Reise, Reise

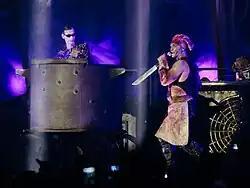
"Mein Teil" is based on the Armin Meiwes cannibalism case. As a result, live performances of the song feature Till Lindemann cooking Flake Lorenz in a large pot ("pictured").

The song "Mein Teil" is about Armin Meiwes, a man who achieved international notoriety for killing and eating a voluntary victim whom he had found via the Internet. After Meiwes and the victim jointly attempted to eat the victim's severed penis, Meiwes killed his victim and proceeded to eat a large amount of his flesh. Because of his acts, Meiwes is also known as the "Rotenburg Cannibal" or "Der Metzgermeister" (The Master Butcher). According to Rammstein's bassist Oliver Riedel, the song came about after "one of our members brought a newspaper to rehearsal and it had a story about the cannibal guy in it. We were fascinated, shocked and amused at the same time." Vocalist Till Lindemann stated, "It's so sick that it becomes fascinating and there just has to be a song about it". "Mein Teil" attracted controversy in Germany; the media dubbed it the "Kannibalensong" (cannibal song), which helped to boost it to second place in the German music charts after its release in early August 2004. Remixes of the song were done by Arthur Baker and the Pet Shop Boys. At the beginning of the song in the video, the phrase "Suche gut gebauten Achtzehn- bis Dreißigjährigen zum Schlachten – Der Metzgermeister" ("Looking for a well built 18 to 30-year-old to be slaughtered – The Master Butcher") is spoken, voiced by Ollie, although the album version of the song does not have this beginning. The quote is taken from an online post by Armin Meiwes.